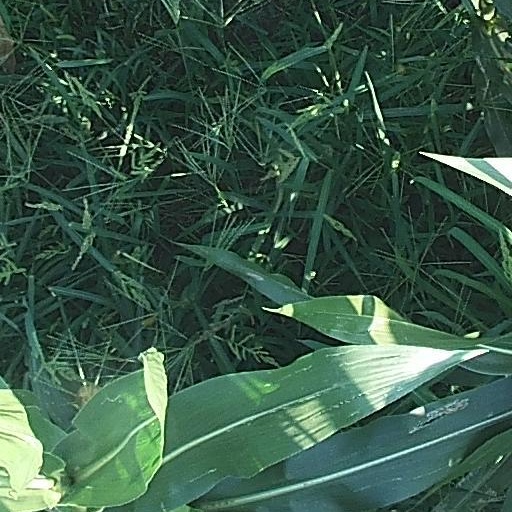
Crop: maize; corn